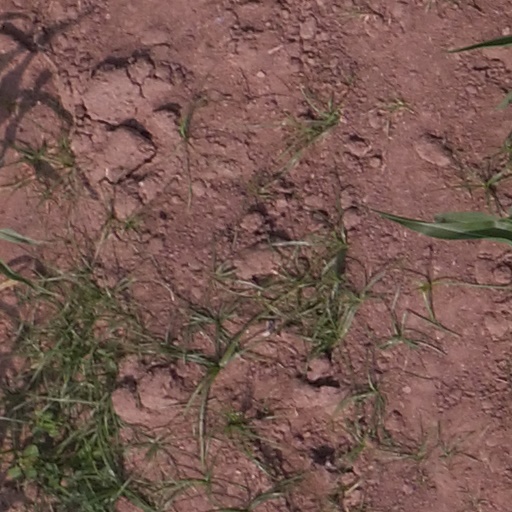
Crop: maize; corn